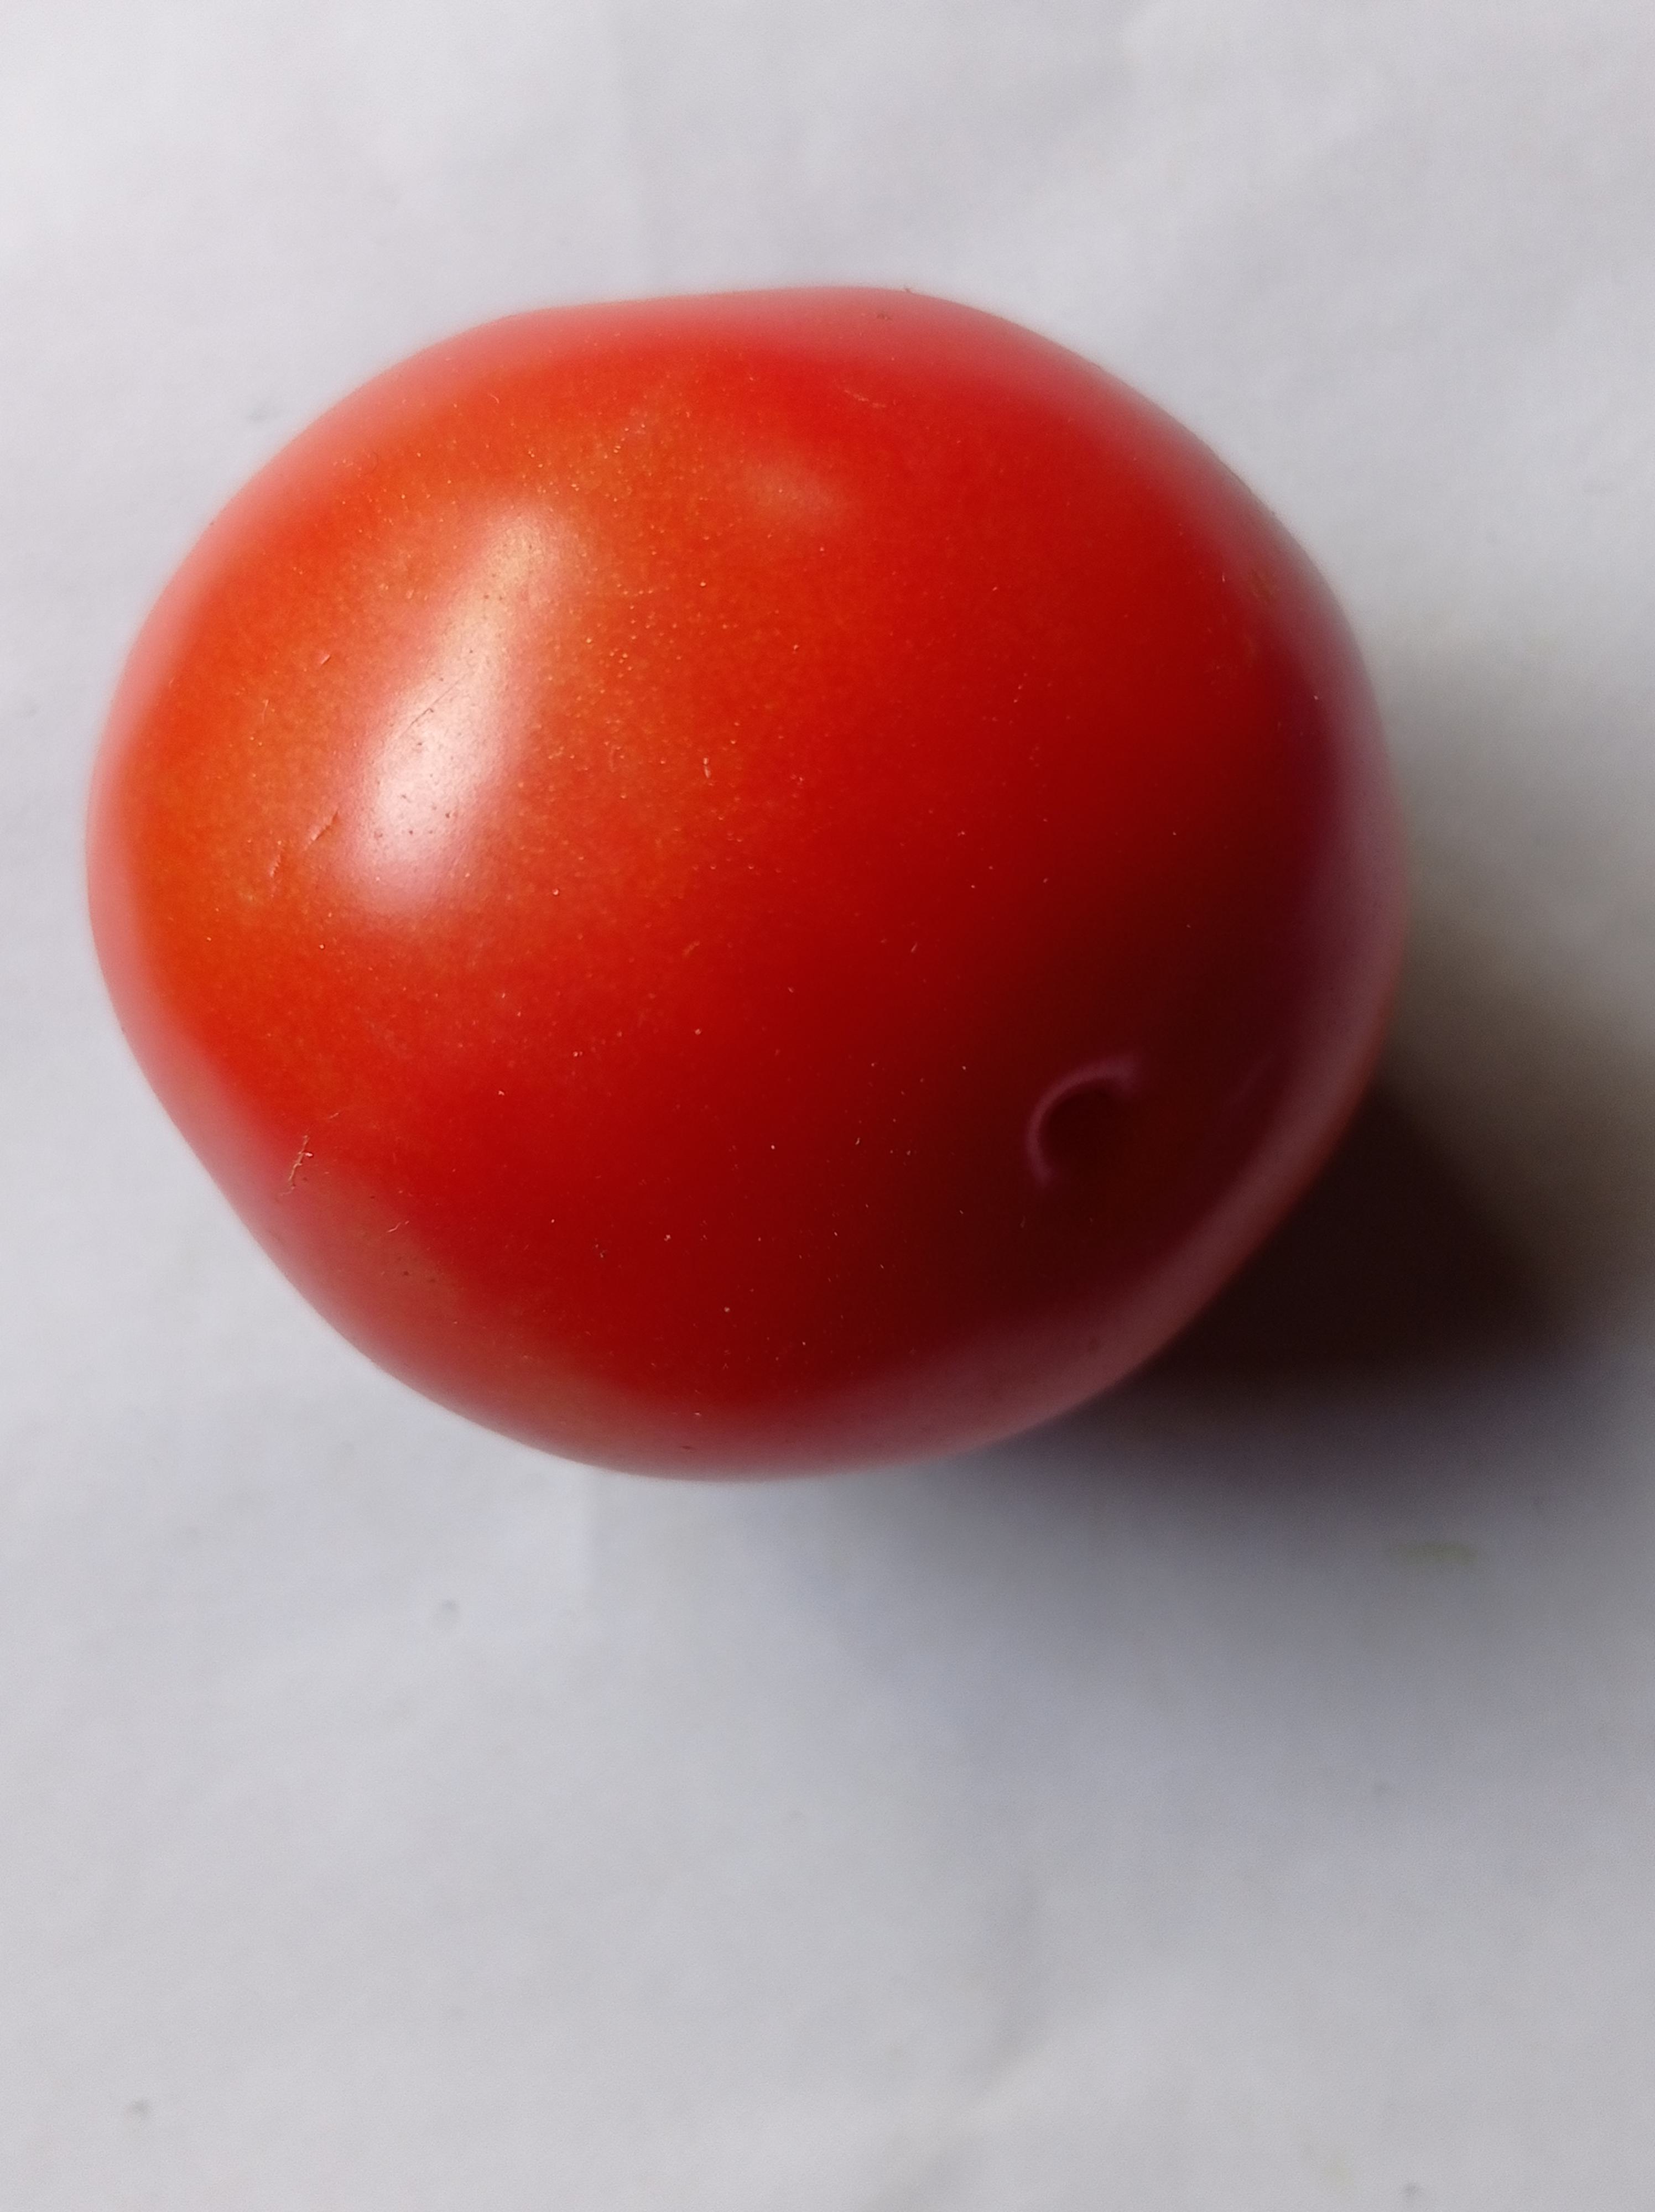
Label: Fresh